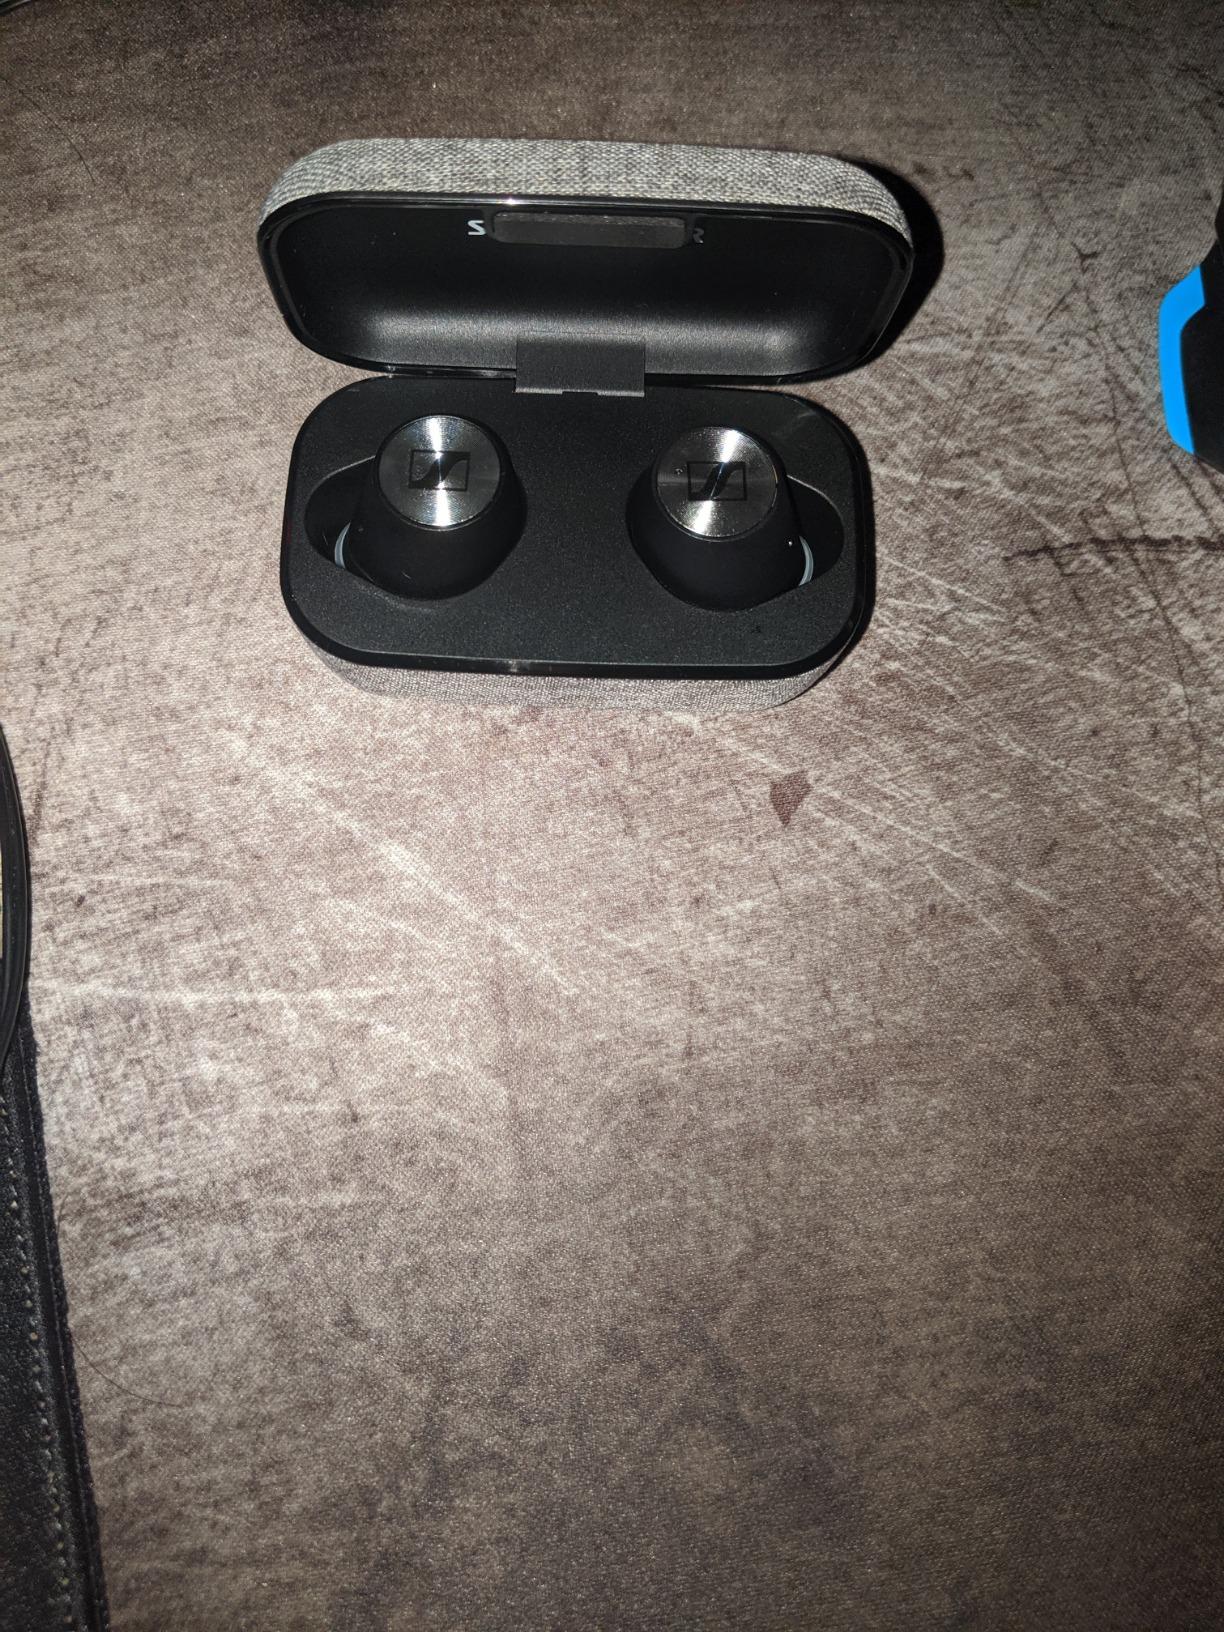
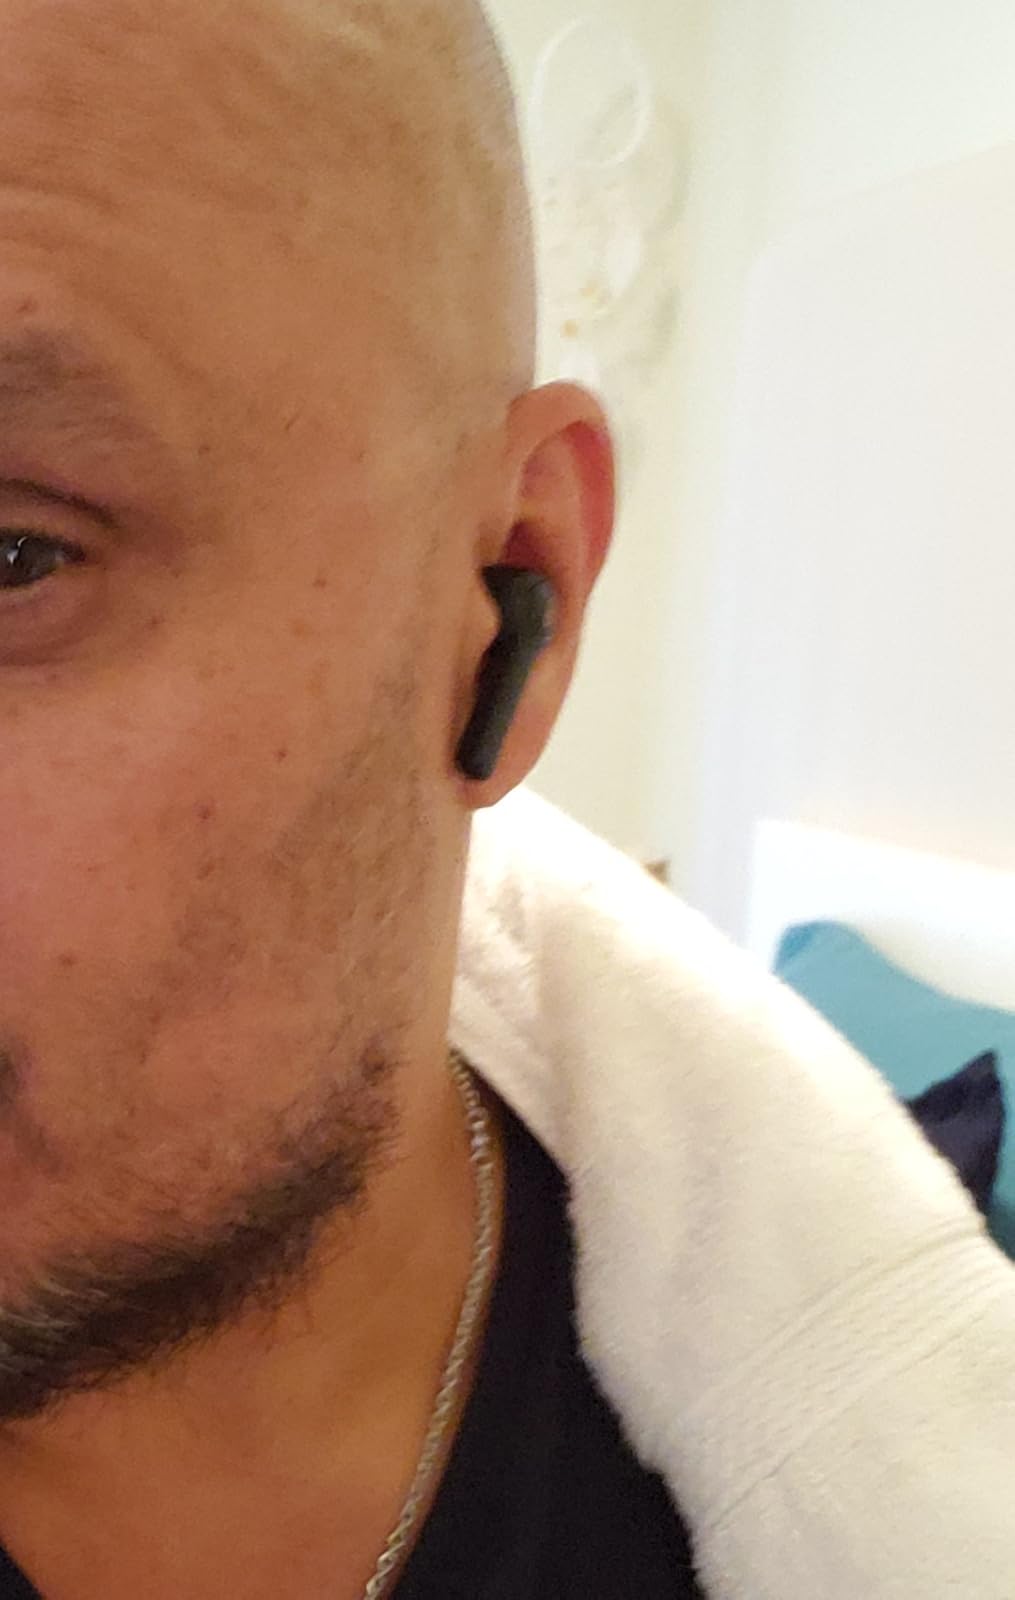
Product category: earbuds
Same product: no